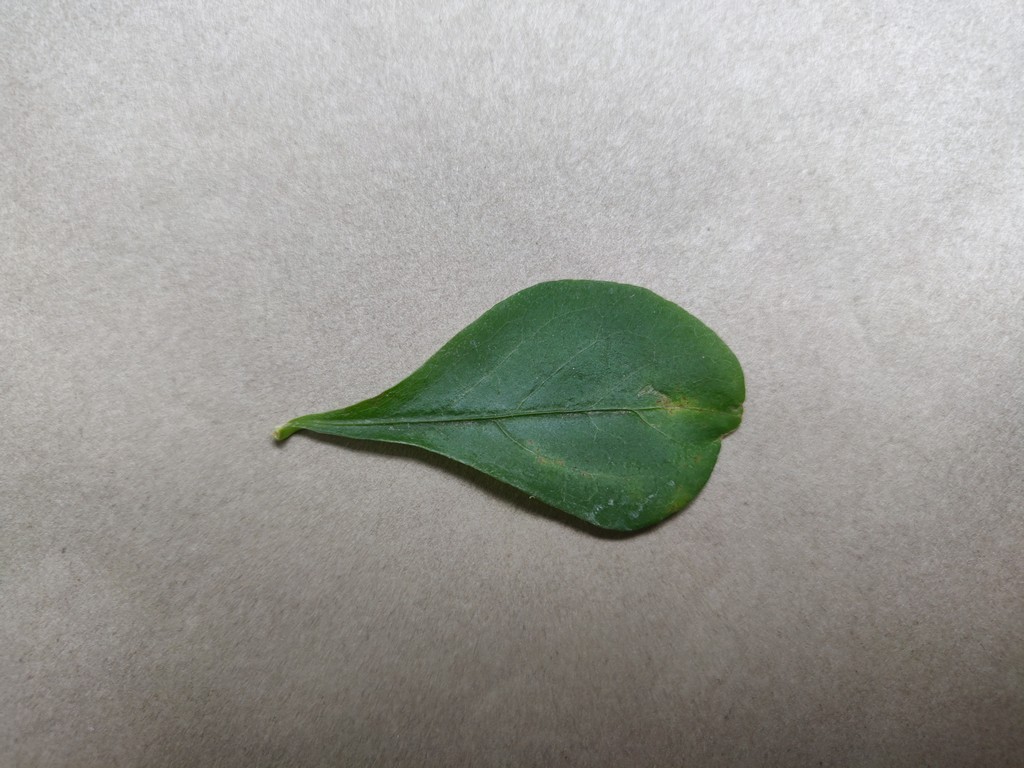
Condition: Unhealthy
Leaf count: single
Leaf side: front